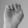
ASL letter: E